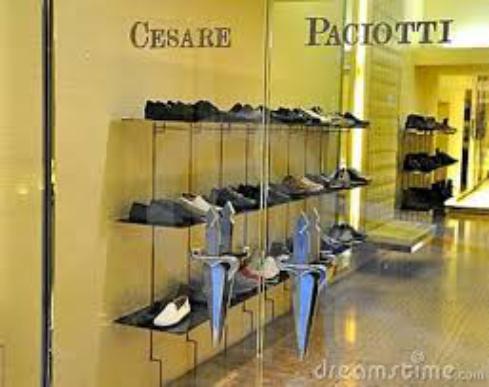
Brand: Cesare Paciotti
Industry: Clothes